Elna (Swiss company)

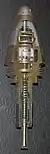
A Tavaro-made artillery fuze, Hämeenlinna Military Museum, Finland

The firm began as Ateliers Mécaniques de Précision Tavaro SA, founded as an export division of the Tavannes Watch Company (today part of Sandoz). The company was known for high-quality clockwork artillery fuzes, which saw use most notably in the German 88mm anti-aircraft gun. Tavaro was once responsible for a full 11% of Swiss military sales to Nazi Germany.